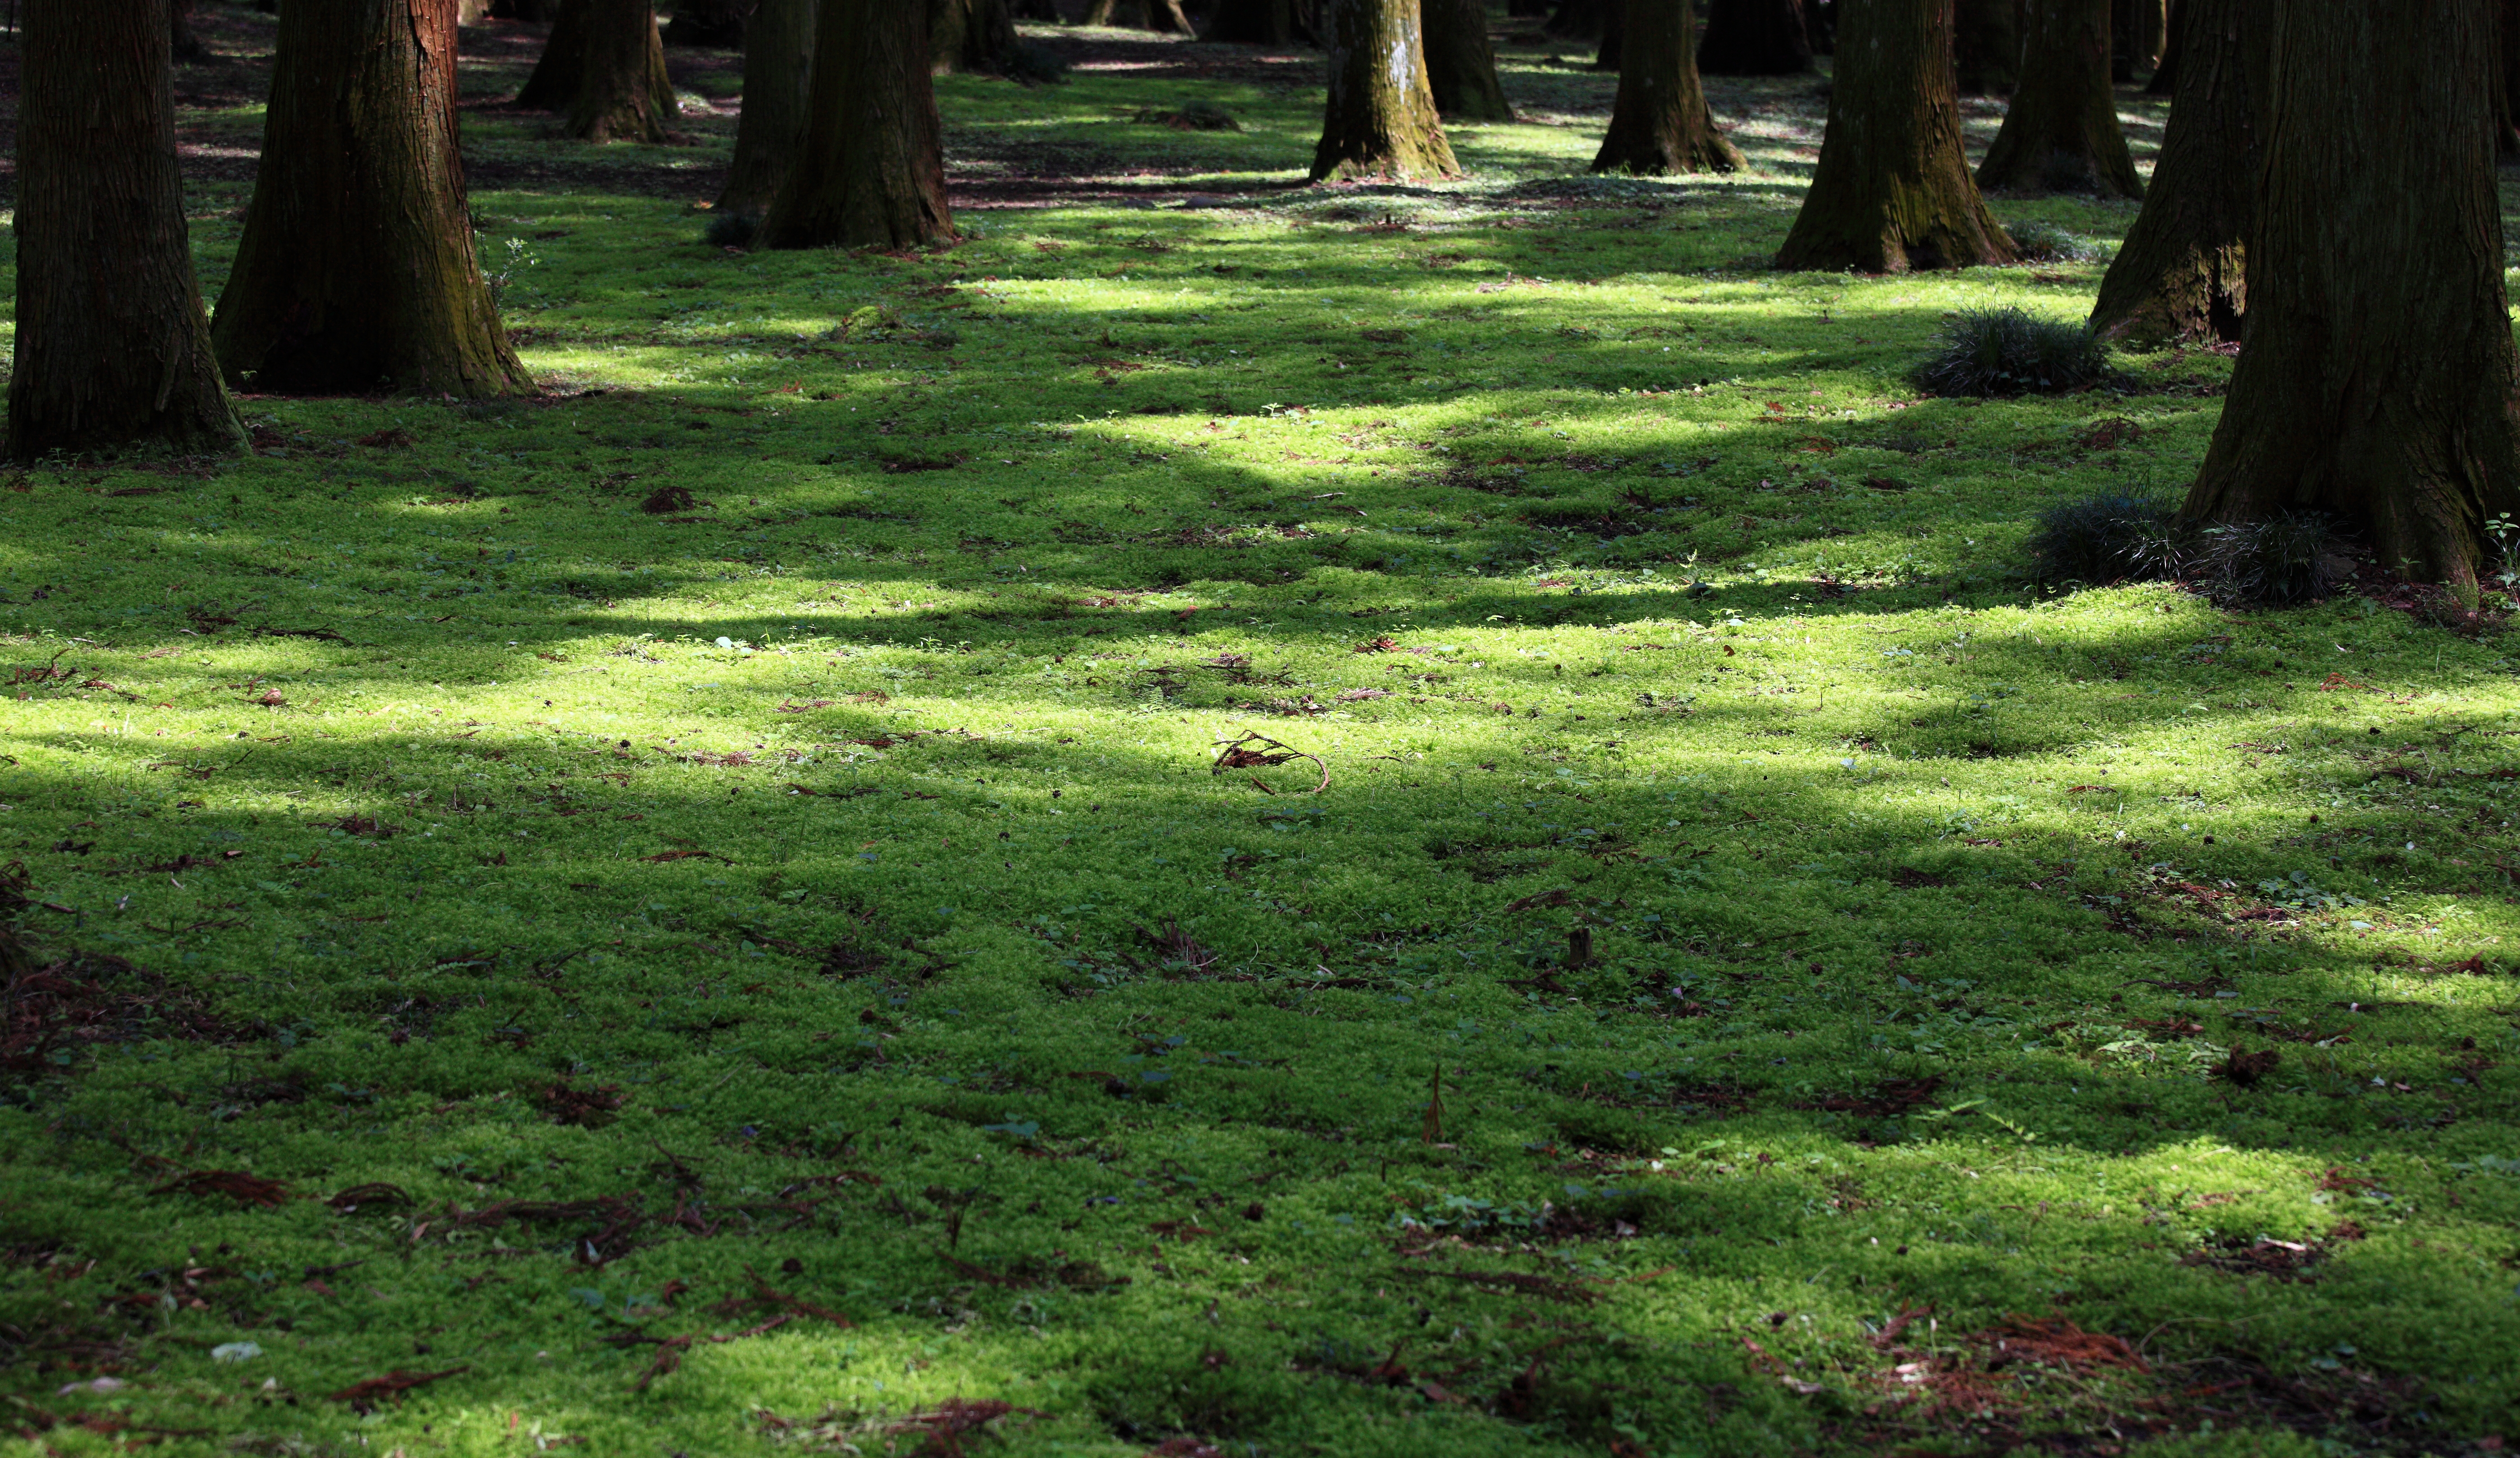
tree, forest, grass, plant, lawn, meadow, sunlight, leaf, flower, moss, green, high, backyard, botany, garden, 5d, hires, woodland, habitat, yard, markii, ecosystem, hi, res, resolution, natural environment, woody plant